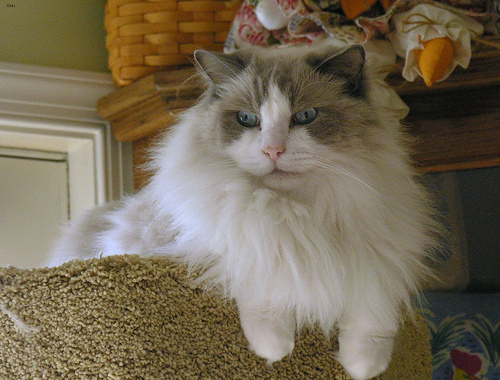
Animal: cat
Breed: Ragdoll